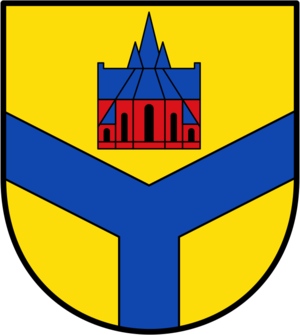
Halle est une municipalité allemande du land de Basse-Saxe et l'Arrondissement de Holzminden. En 2014, elle comptait 1 541 hab.